Revolutionary Communist Party (UK, 1978)

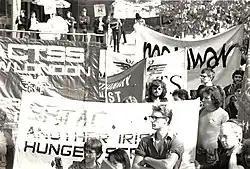
The "Workers March for Irish Freedom", taking the cause of Irish hunger strikers to the Trades Union Congress conference in 1981, was a turning point for the party

The party originated as a tendency in the Revolutionary Communist Group which had split from the International Socialists in the 1970s. This group had concluded that there was no living Marxist tradition in the left and Marxism would have to be re-established. The RCG saw the British working class and especially the labour movement as dominated by bourgeois ideology and chauvinist nationalism, and the IS as pandering to its low-level trade union consciousness and economism; they asserted that a purer vanguard party was needed, focusing on anti-imperialism rather than trade unionism.